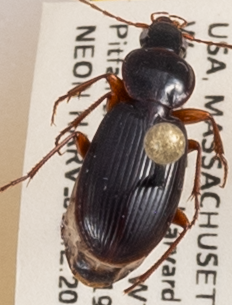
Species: Synuchus impunctatus
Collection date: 2019-08-13
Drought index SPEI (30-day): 0.39
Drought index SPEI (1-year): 1.28
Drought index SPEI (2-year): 2.09